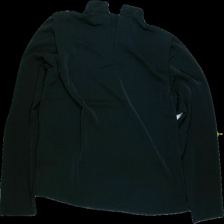
View: back
Type: Blouse
Category: Ladies
Brand: H&M
Colors: Black
Material: 100% Poly
Pattern: Plain
Cut: Regular
Size: S
Season: All
Trend: No trend
Stains: No
Price range: 50-100
Recommended usage: Reuse